Daniel Mrázek

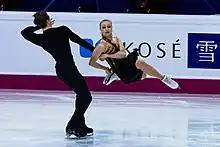
Mrázková/Mrázek at the 2022–23 Junior Grand Prix Final

Mrázková/Mrázek opened their season at the 2022 JGP Czech Republic on home soil in Ostrava. In the rhythm dance, they set a new junior world record, breaking a three-year-old record set by 2019 World Junior champions Lajoie/Lagha. They went on to win the gold medal, the first ever for a Czech junior dance team. Mrázek observed that "in 2018, I was here in the same Junior Grand Prix as a single skater, and I finished, like, fifteenth. Today I'm here with my sister, my partner. We achieved something we didn't believe in four years." The 2022 JGP Italy, their second assignment, was held at their training base in Egna. Mrázková/Mrázek improved upon their previous junior world record in the rhythm dance by over a point and led the segment going into the free dance. The siblings maintained their lead in the free to take the title by a nearly 15-point margin over silver medalists Lim/Quan of South Korea. Due to their placements across their two JGP assignments, Mrázková/Mrázek qualified to the 2022–23 Junior Grand Prix Final as the top-seeded junior dance team. They are the first Czech team to qualify for the Final since Kadlčáková/Bílek in 2000.